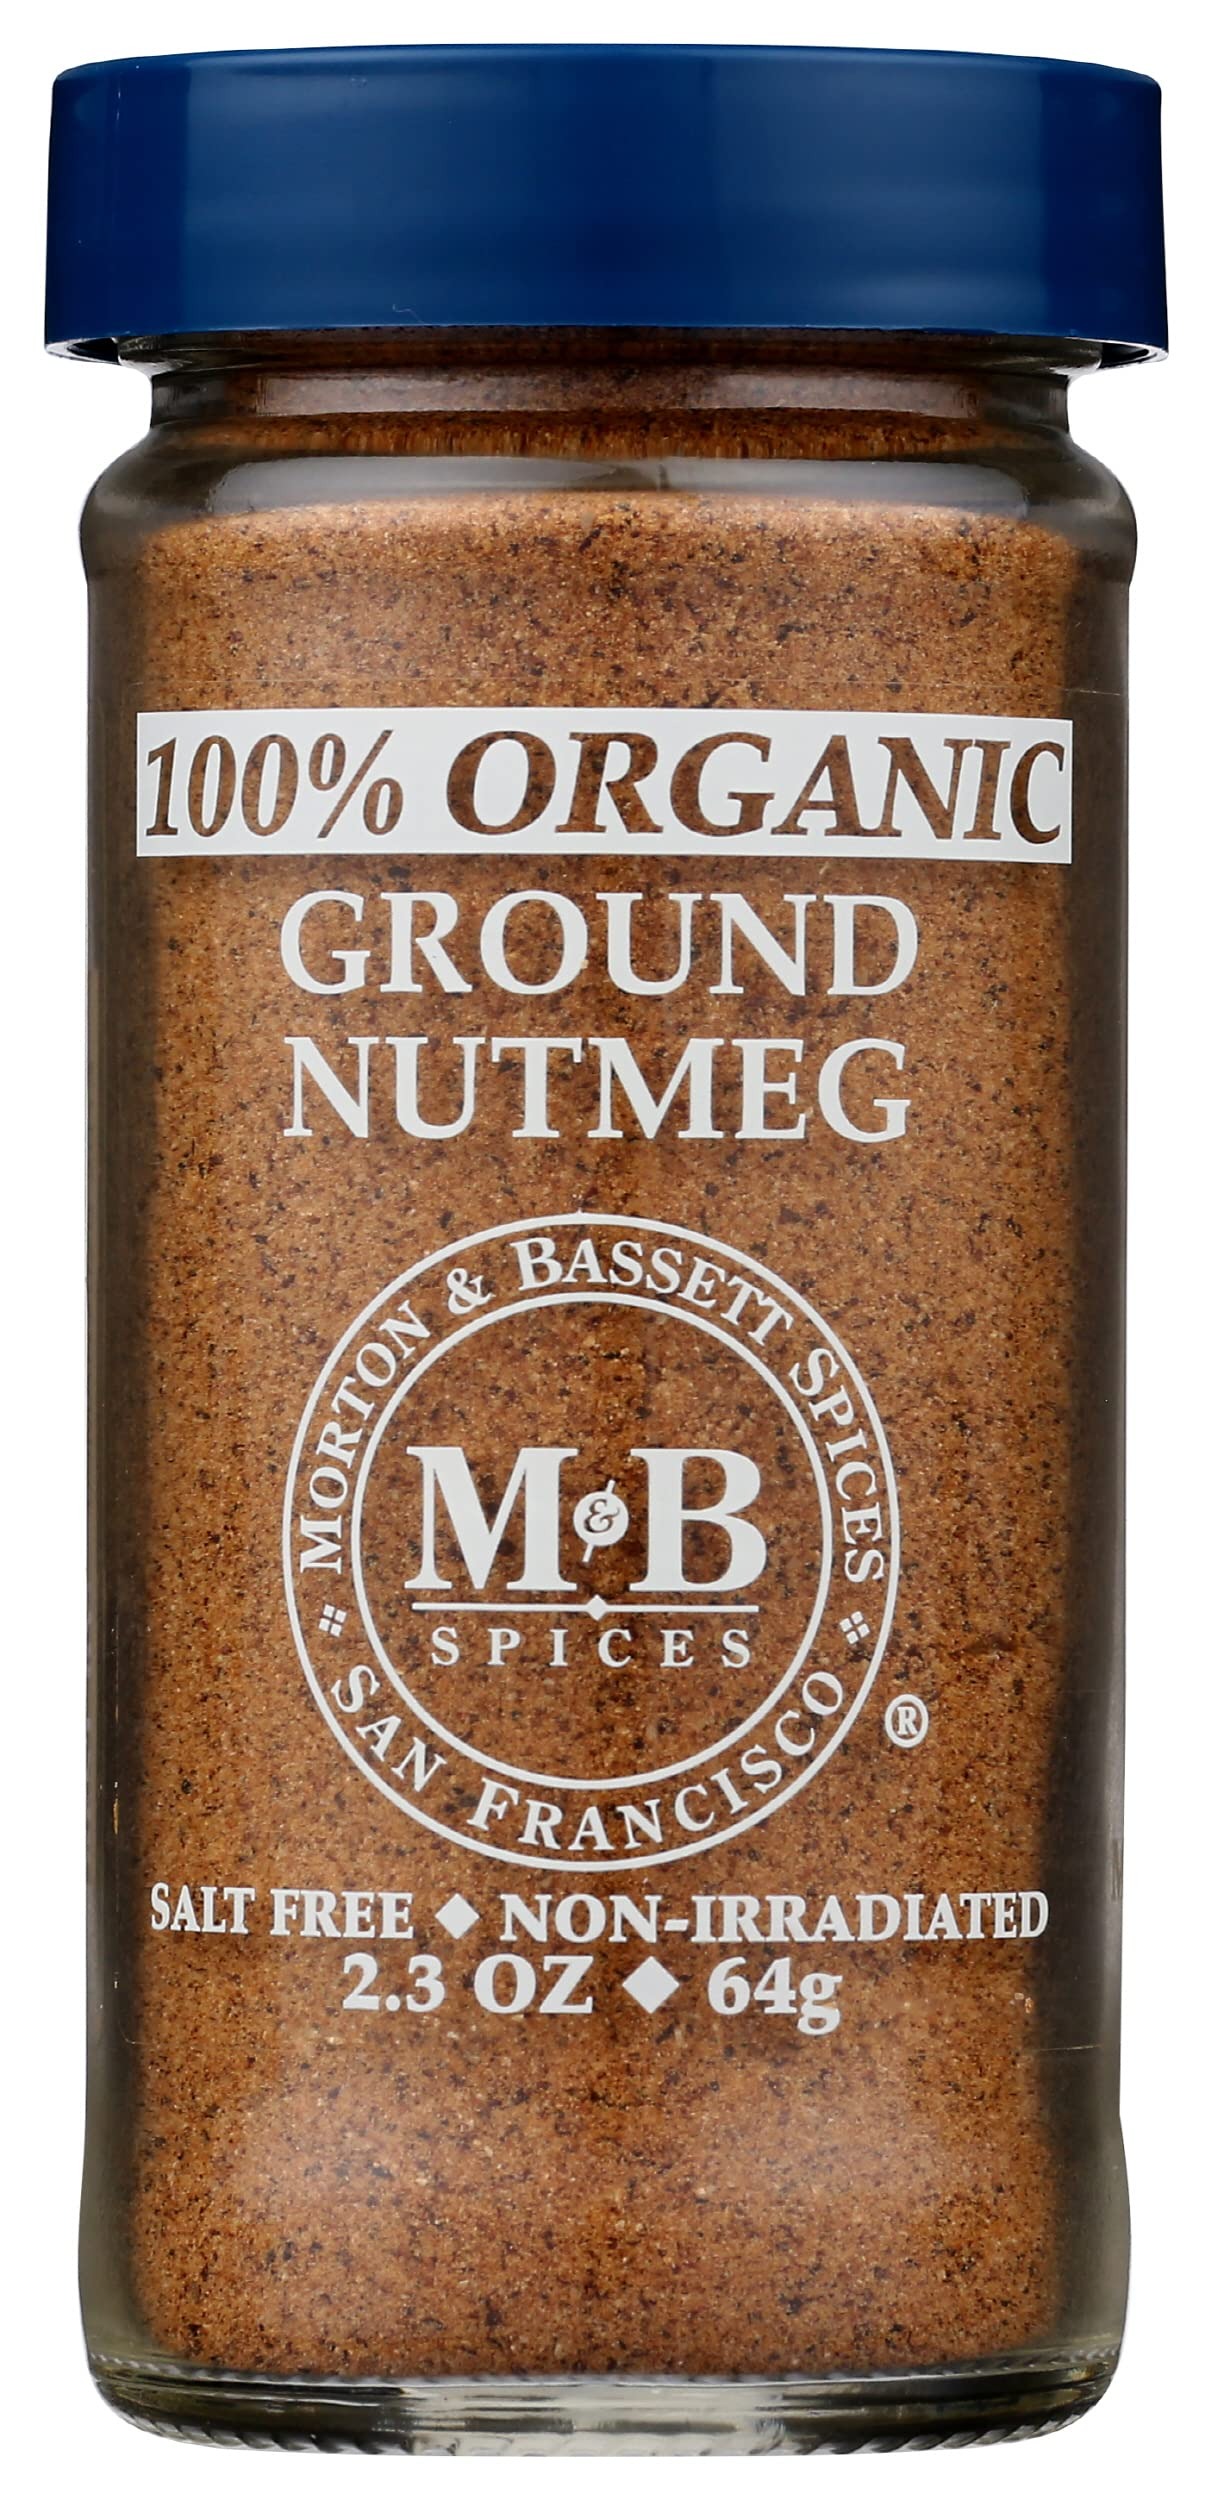
Item Name: Morton & Bassett Organic Ground Nutmeg, Salt Free, Non GMO, 2.3 Ounces (Pack Of 3)
Bullet Point: Morton & Bassett Organic Ground Nutmeg, Salt Free, Non GMO, 2.3 Ounces (Pack Of 3)
Value: 6.9
Unit: Ounce

Price: 53.31